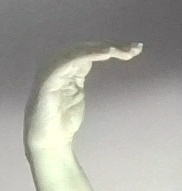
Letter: haa